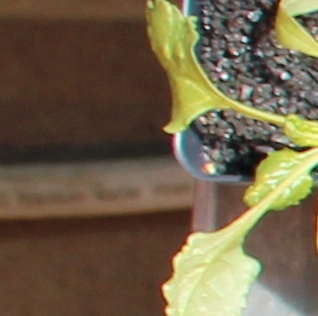
Label: Sugar beet